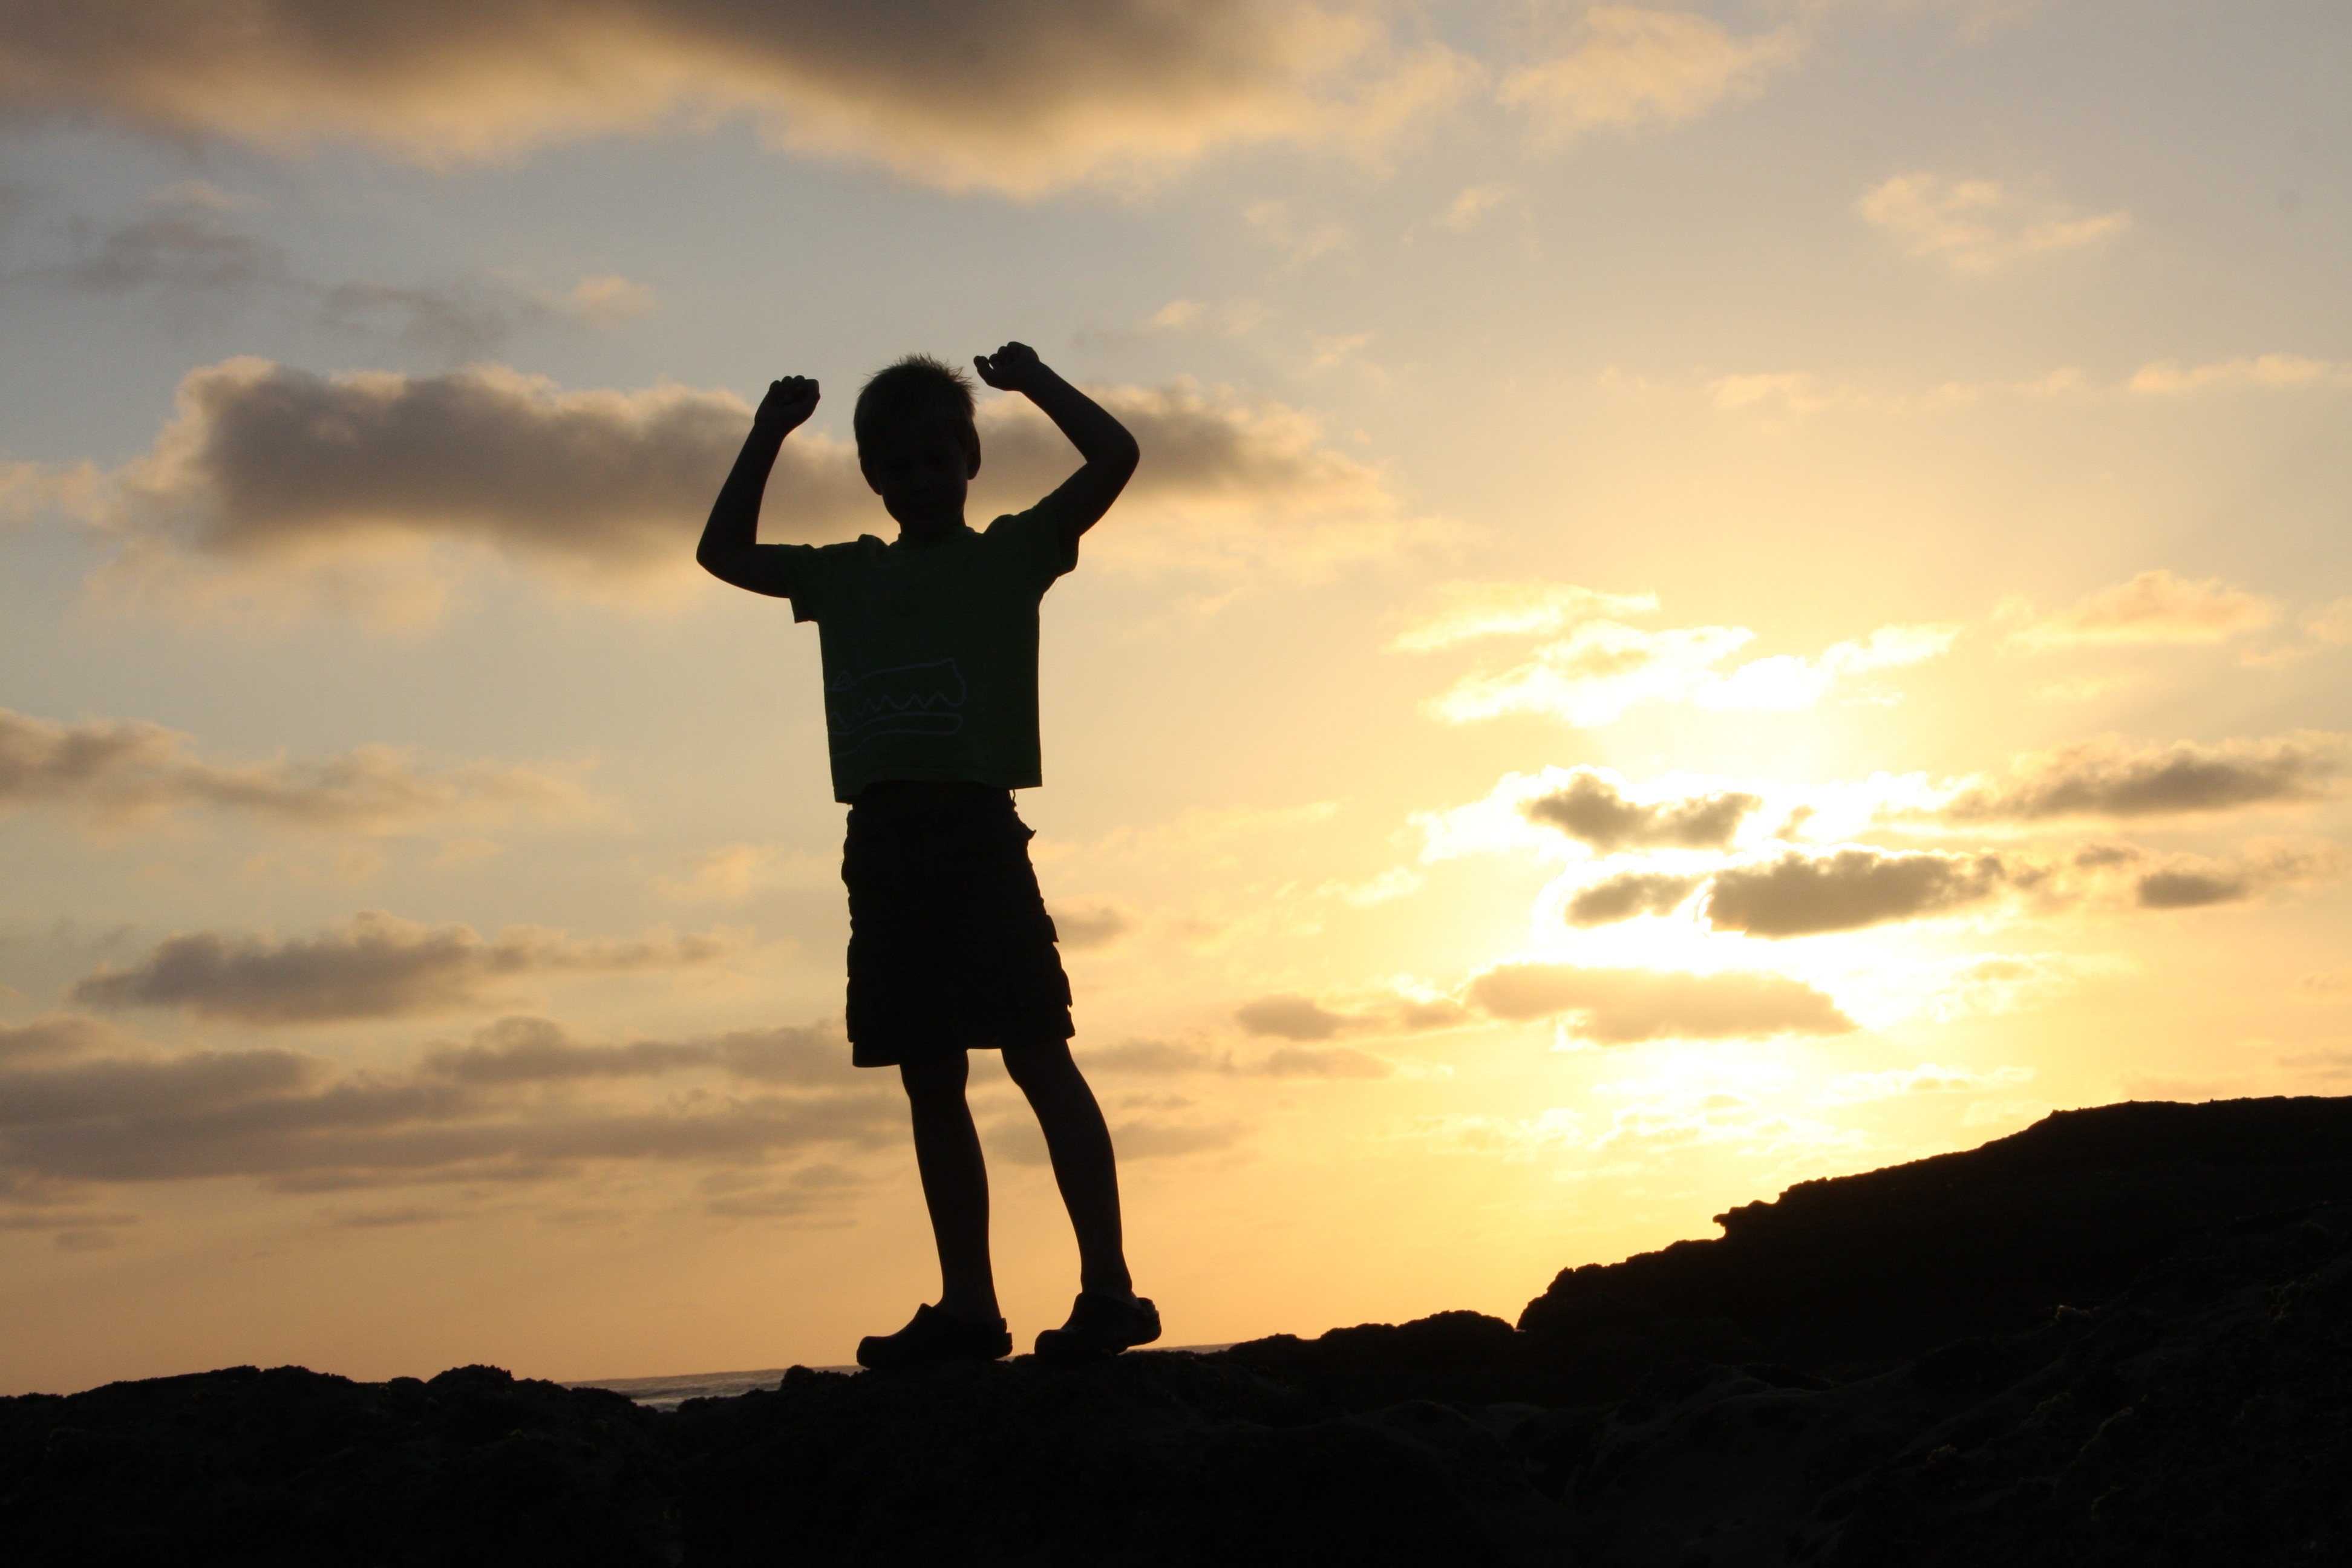
hand, sea, horizon, silhouette, light, cloud, sky, sun, sunrise, sunset, sunlight, morning, boy, kid, dawn, dusk, evening, child, climb, life, race, beauty, scene, victory, success, win, achieve, accomplish